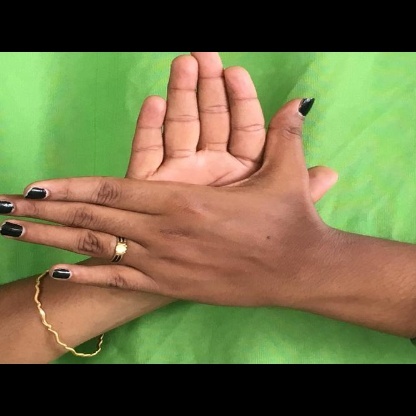
Mudra: Chakra